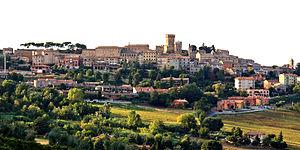
Offagna est une commune italienne d'environ 1 900 habitants, située dans la province d'Ancône, dans la région Marches, en Italie centrale
L'association I Borghi più belli d'Italia est née en mars 2001 sous l'impulsion de Conseil du tourisme de l'ANCI.